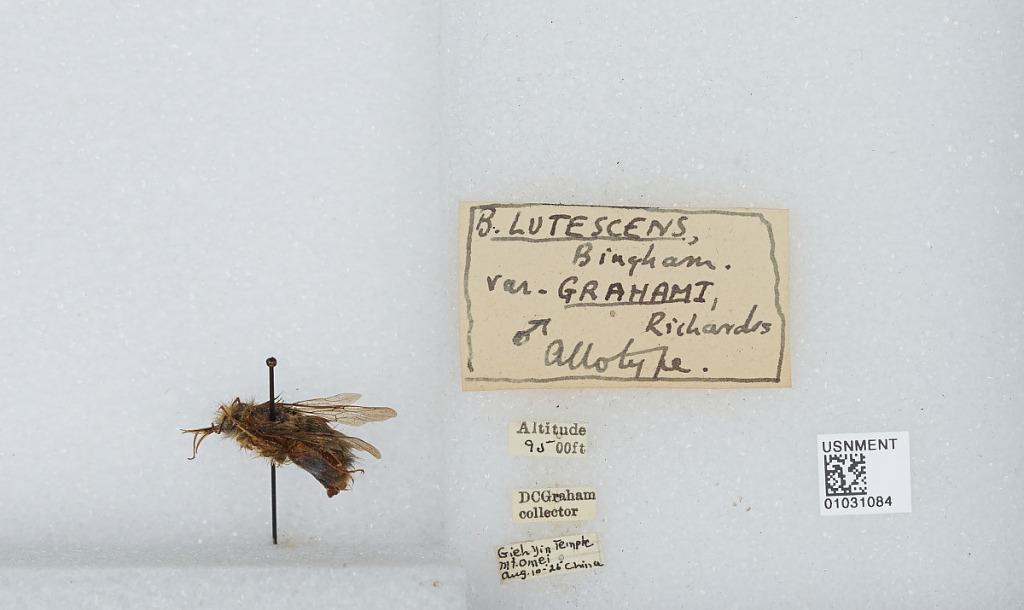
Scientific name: Bombus inexpectatus Tkalcu
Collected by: D. Graham
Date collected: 1925-8-10
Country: China
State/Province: Sichuan
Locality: Gieh yin Temple Mt. Omei